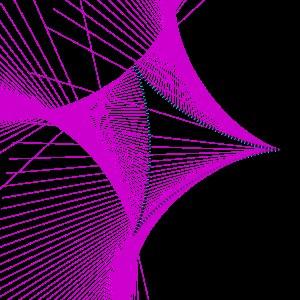
La deltoïde n'est autre qu'une hypocycloïde à trois rebroussements. Sa forme ressemble un peu à celle de la lettre grecque delta majuscule, d'où son nom. Cet exemple de roulette fut étudié pour la première fois par Leonhard Euler en 1745.